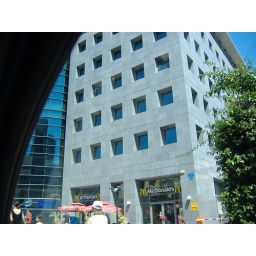
My office building in Tel Aviv